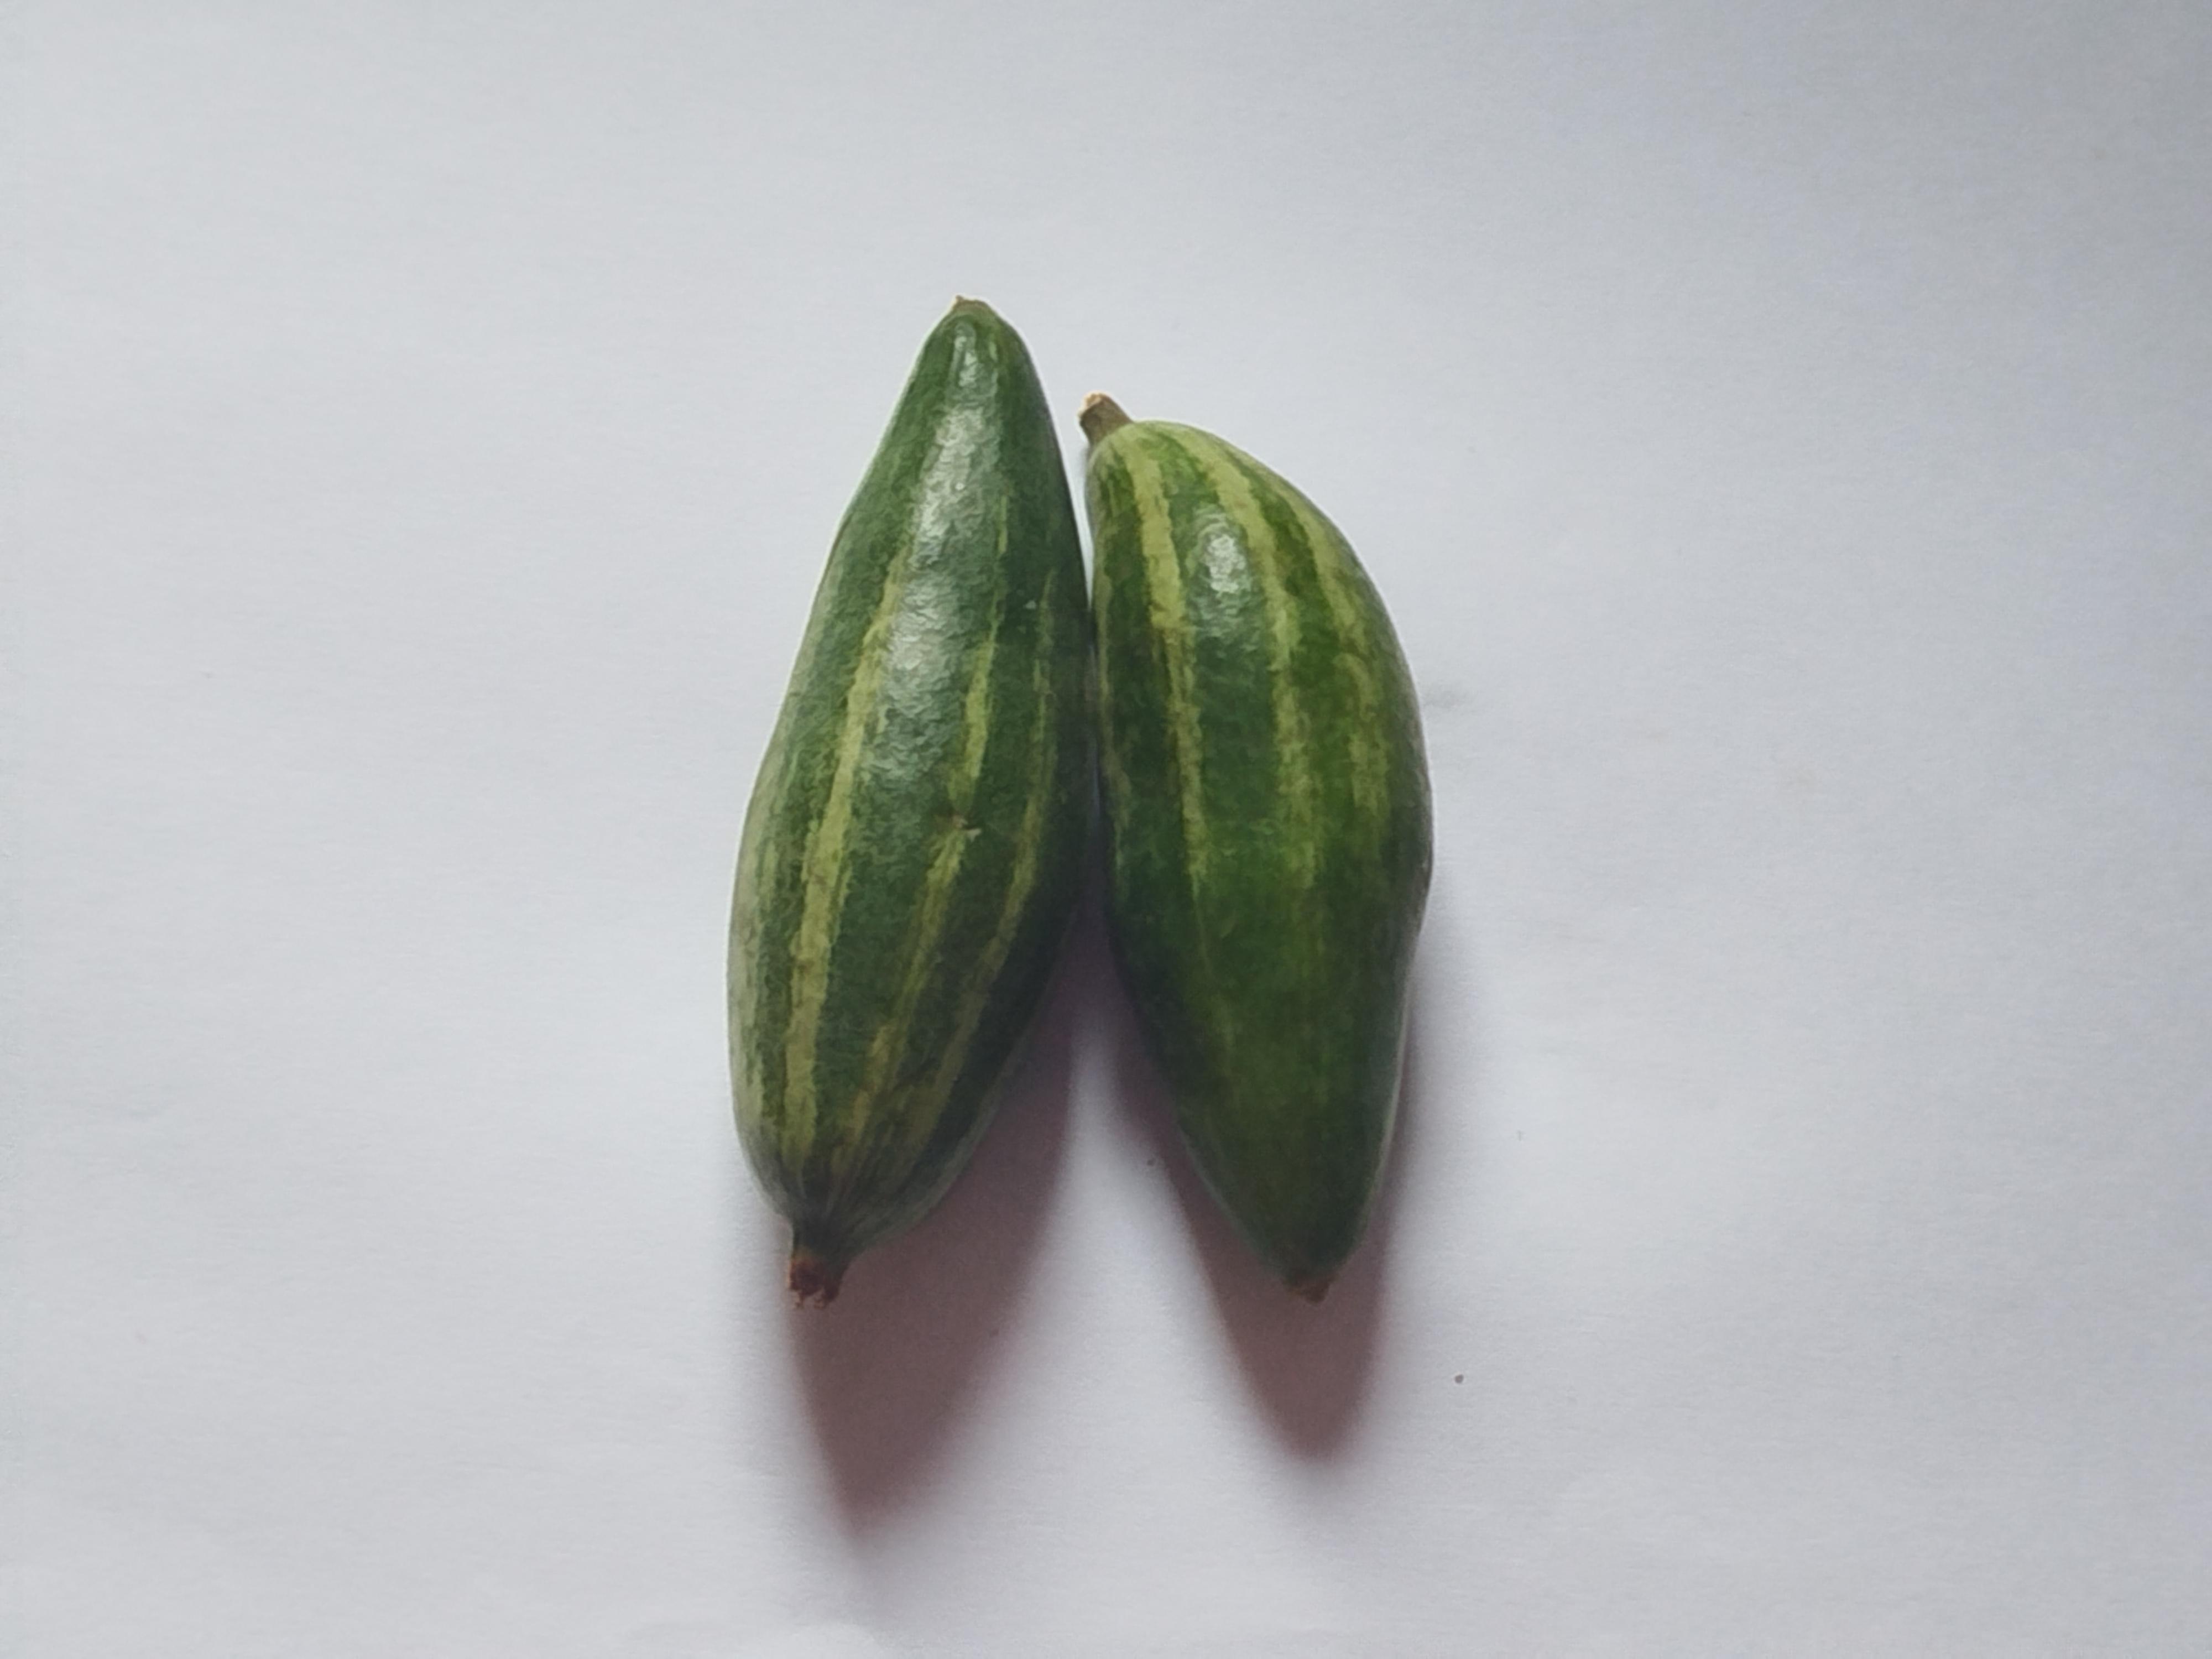
Label: Pointed gourd